Question: How many bananas can you see?
Tambaya: Nawa ne adadin ayaba da kake iya gani?
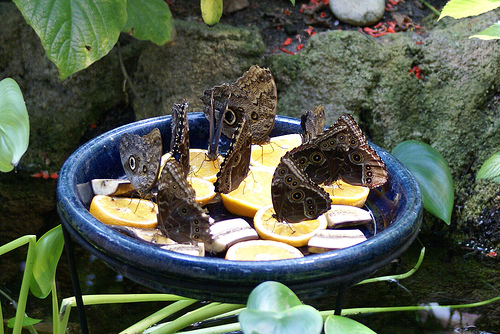
Answer: Five.
Amsa: Biyar.